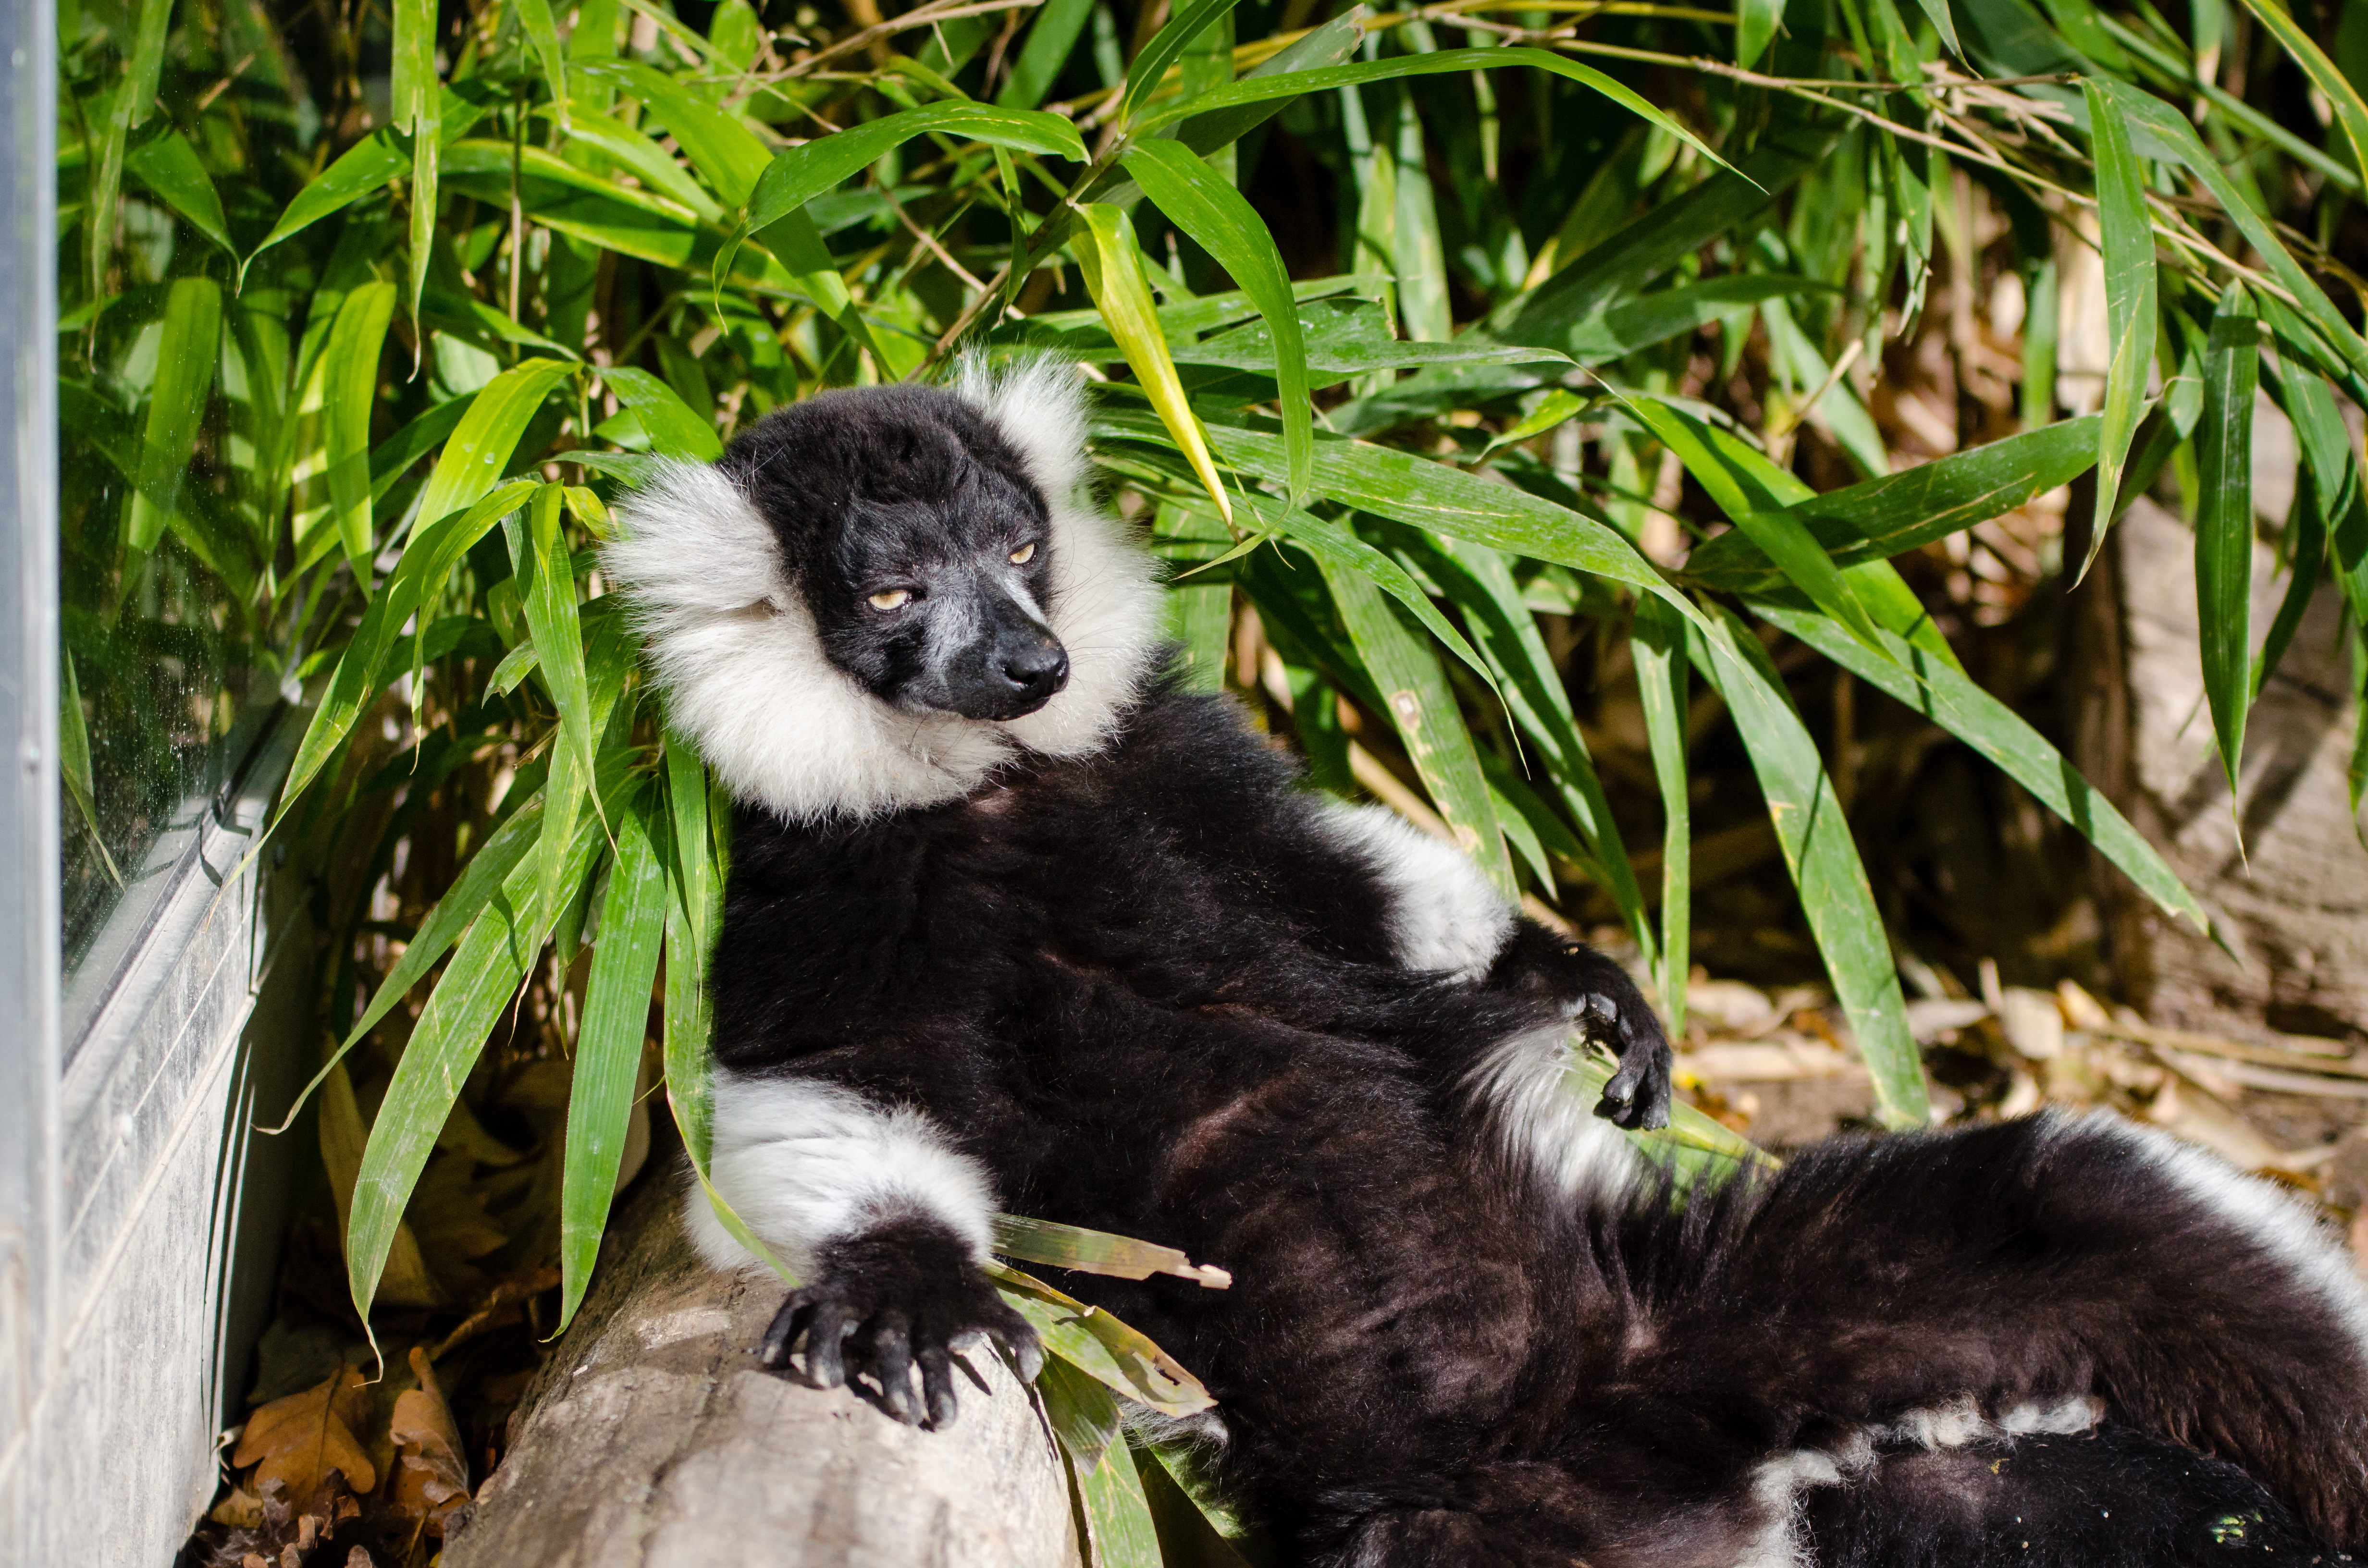
wildlife, zoo, mammal, fauna, primate, vertebrate, lemur, skunk